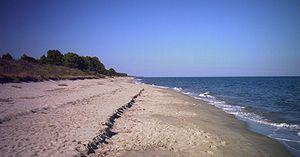
Le bord de mer corse n'est pas partout accessible par route, tant s'en faut. Mais plusieurs routes en suivent de larges fragments, et d'autres s'en approchent dans des culs-de-sac parfois longs de dizaines de kilomètres. Mises bout à bout, ces routes du bord de mer corse totalisent plus de 600 kilomètres, arpentant les environs des 1 047 kilomètres de littoral de l'île.